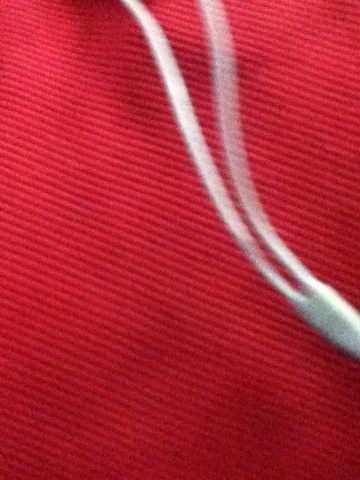Question: Is there any stains on this guys t-shirt in this photo?
Answer: no